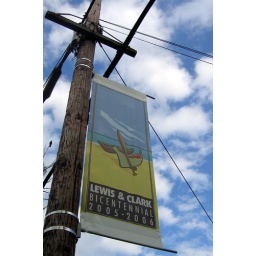
This banner showed up on our street in front of our office this week